Media in Gujarati language

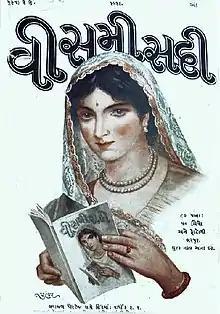
Cover of 1916 issue of "Visami Sadi". Cover Art by M. V. Dhurandhar. Edited by Hajimahamad Allarakha.

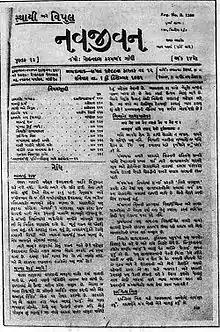
Page of "Navjivan" dated 6 December 1931

"Sandesh" was founded by Nandlal Bodiwala in 1923 following Non-cooperation movement. "Gujarat Samachar" was started in 1932 following Dandi March and civil disobedience movement. Amritlal Seth founded Saurashtra Trust in 1931 and launched "Janmabhoomi" on 9 June 1934 in Bombay. It was edited by Samaldas Gandhi. After sometime, Samaldas Gandhi left "Janmabhoomi" and launched "Vande Mataram". Following business war between two newspapers, Amritlal Seth founded the Indian Languages Newspapers Association. He also founded a cooperative society to finance other newspapers. It expanded its reach by publishing and acquiring several magazines and newspapers. It owns "Vyapar" (1948), the first business magazine in an Indian language founded in 1948, "Phulchhab" (1921) publishing from Rajkot and "Kutchmitra" (1955) publishing from Bhuj. It also own a weekly, "Pravasi" and a literary journal "Kavita". "Jai Hind" was founded by Babulal Shah in 1948 which is headquartered at Rajkot. "Loksatta—Jansatta" was founded in 1953. "The Prabhat" was founded in 1934 by Kakalbhai Kothari after leaving "Phulchhab". He was the driving force of "Phulchaab" around the years 1932 and later edited the weekly 'Navsaurashtra', a part of the Prabhat Group of Newspapers